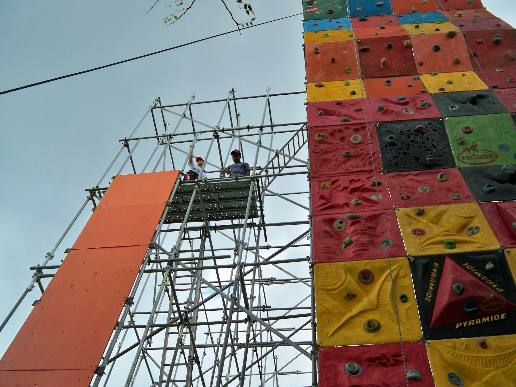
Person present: No